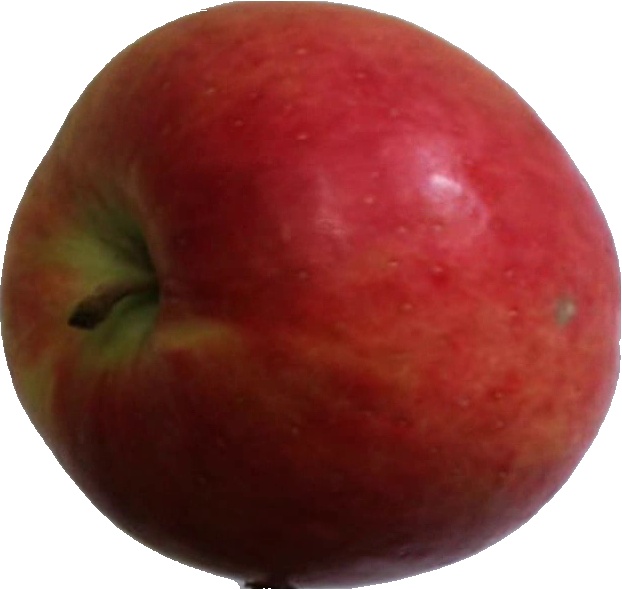
Label: apple_crimson_snow_1